Zacharie Cloutier

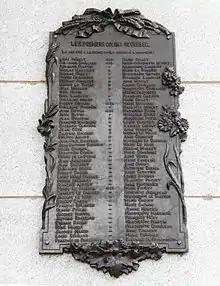
Plaque honouring the first settlers of Québec City. (Affixed to back of monument to , which accompanies those to Louis Hébert and Marie Rollet.) Parc Montmorency, Québec City.

Cloutier was one of the first Frenchmen recruited by Robert Giffard de Moncel to expand the colony of New France by settling the Beauport area near Quebec City. Cloutier arrived in 1634 (at the age of about 44) and either arrived with or was soon followed by his family. This was an important addition to the colony's population which numbered about 100 prior to his arrival. Cloutier worked with fellow immigrant Jean Guyon du Buisson to construct Giffard's manor house (the oldest house in Canada) and other colonial buildings.